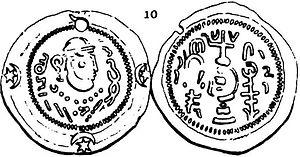
Victor Langlois. Gourgen. PL II. No.10